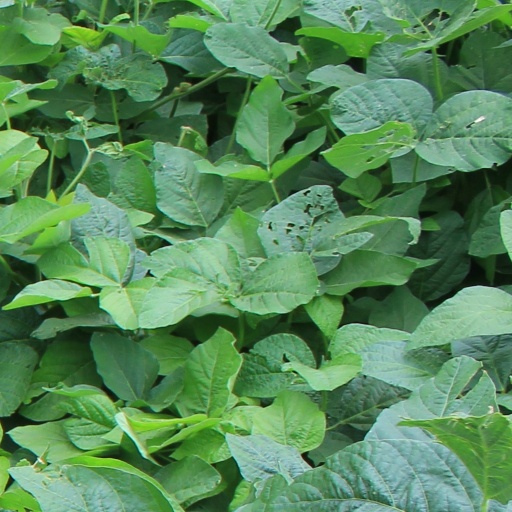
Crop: soybean